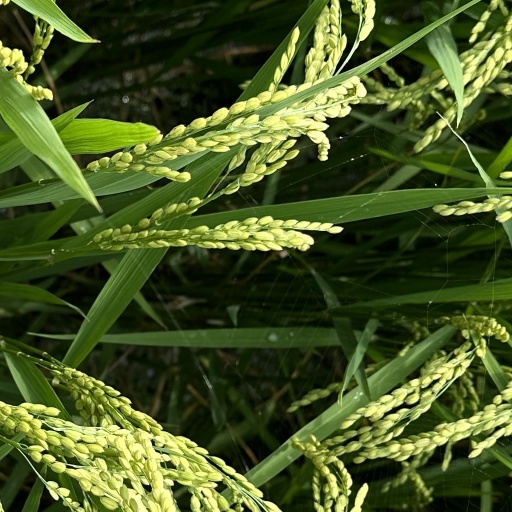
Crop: rice